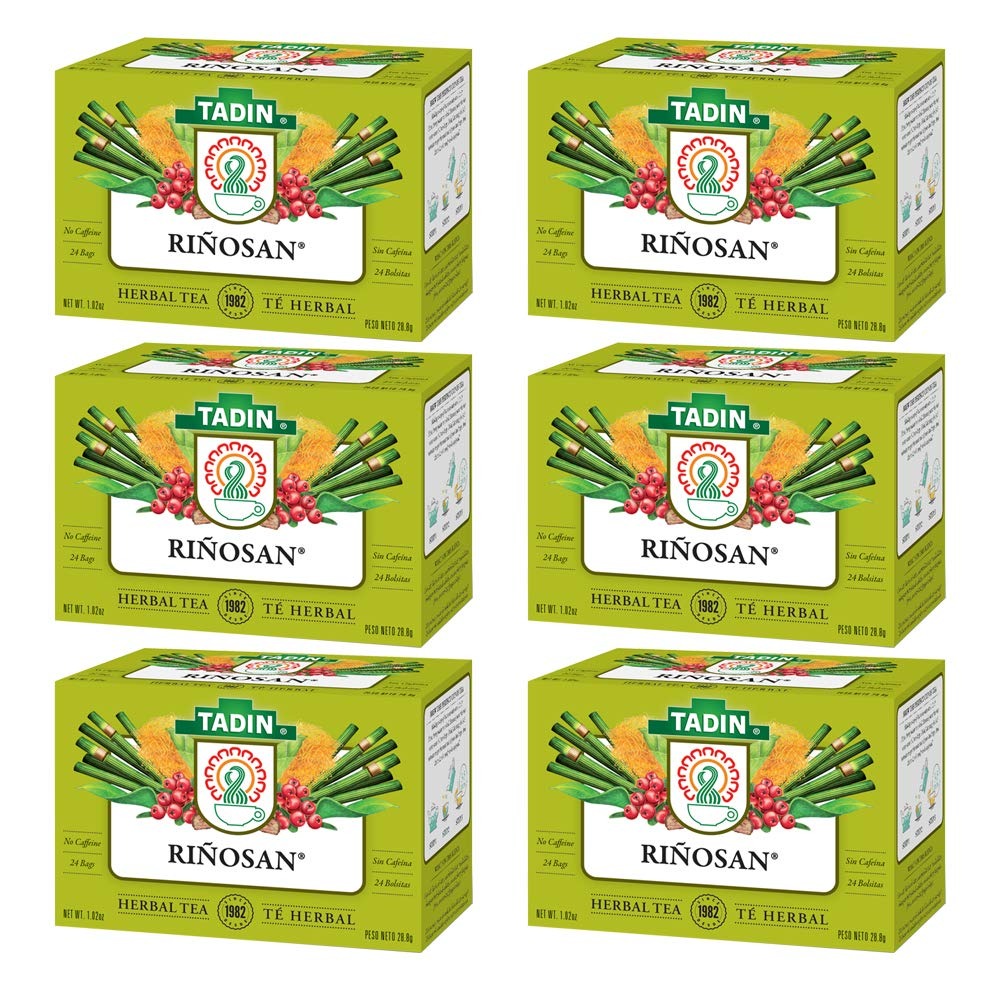
Item Name: Tadin Riñosan Herbal Tea Blend. Aids Gastrointestinal and Urinary Health. Lowers Blood Pressure. 24 Bags. 1.01 oz. Pack of 6
Value: 6.0
Unit: Count

Price: 16.485